St Mary Redcliffe

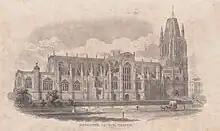
St Mary Redcliffe Church, c.1830s

Like many churches in England, substantial damage was done to the internal fittings in the 16th and 17th centuries. During 1547, the chantry chapels were dissolved, including those founded at the end of the 15th century by William Canynges. The crown confiscated plates, lamps, vestments and service books. The rood screen was destroyed in 1548.